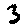
Label: 3